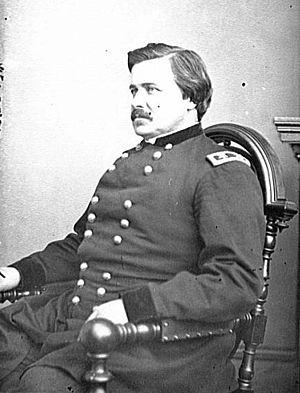
Alexander McDowell McCook fut un major-général de l'Union.
Pendant la guerre de Sécession, l'État de l'Ohio joue un rôle-clé en fournissant des troupes, des officiers et du ravitaillement à l'armée de l'Union. En raison de sa position centrale dans les États-Unis nordistes et sa population en pleine expansion, l'Ohio est important politiquement et d'un point de vue logistique dans l'effort de guerre. Malgré les fanfaronnades des politiciens républicains de l'État, il est divisé politiquement. Une partie du sud de l'Ohio suit les démocrates pacifiques et s'oppose ouvertement à la politique du président Abraham Lincoln. L'Ohio a joué un rôle important dans le chemin de fer clandestin avant la guerre, et reste un refuge pour les esclaves en fuite pendant les années de la guerre.